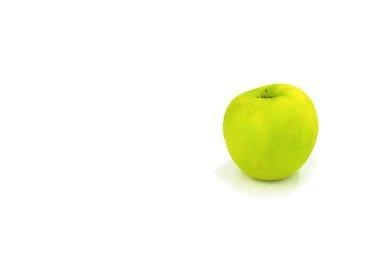
Label: apple